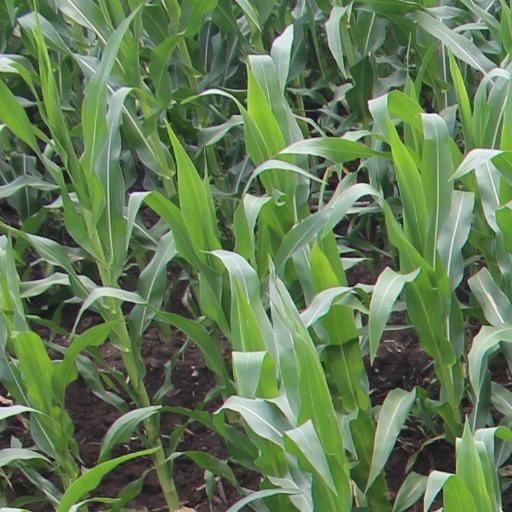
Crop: maize; corn